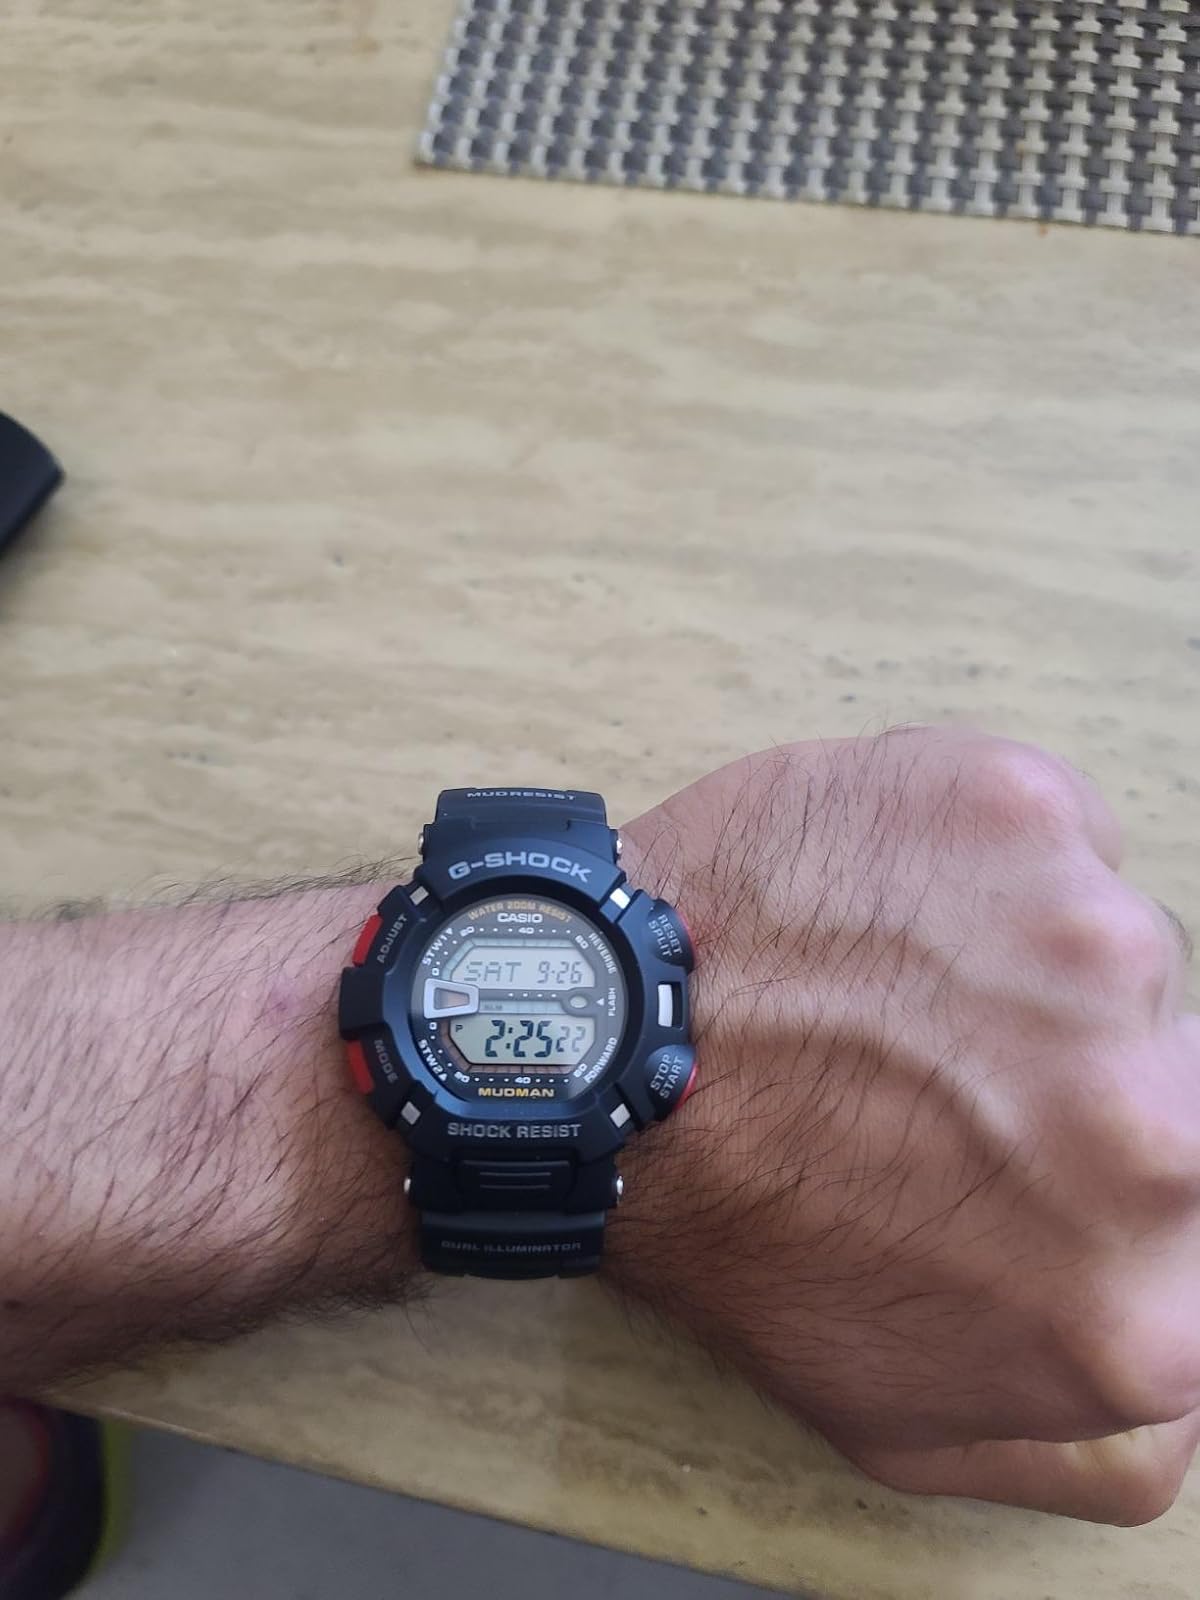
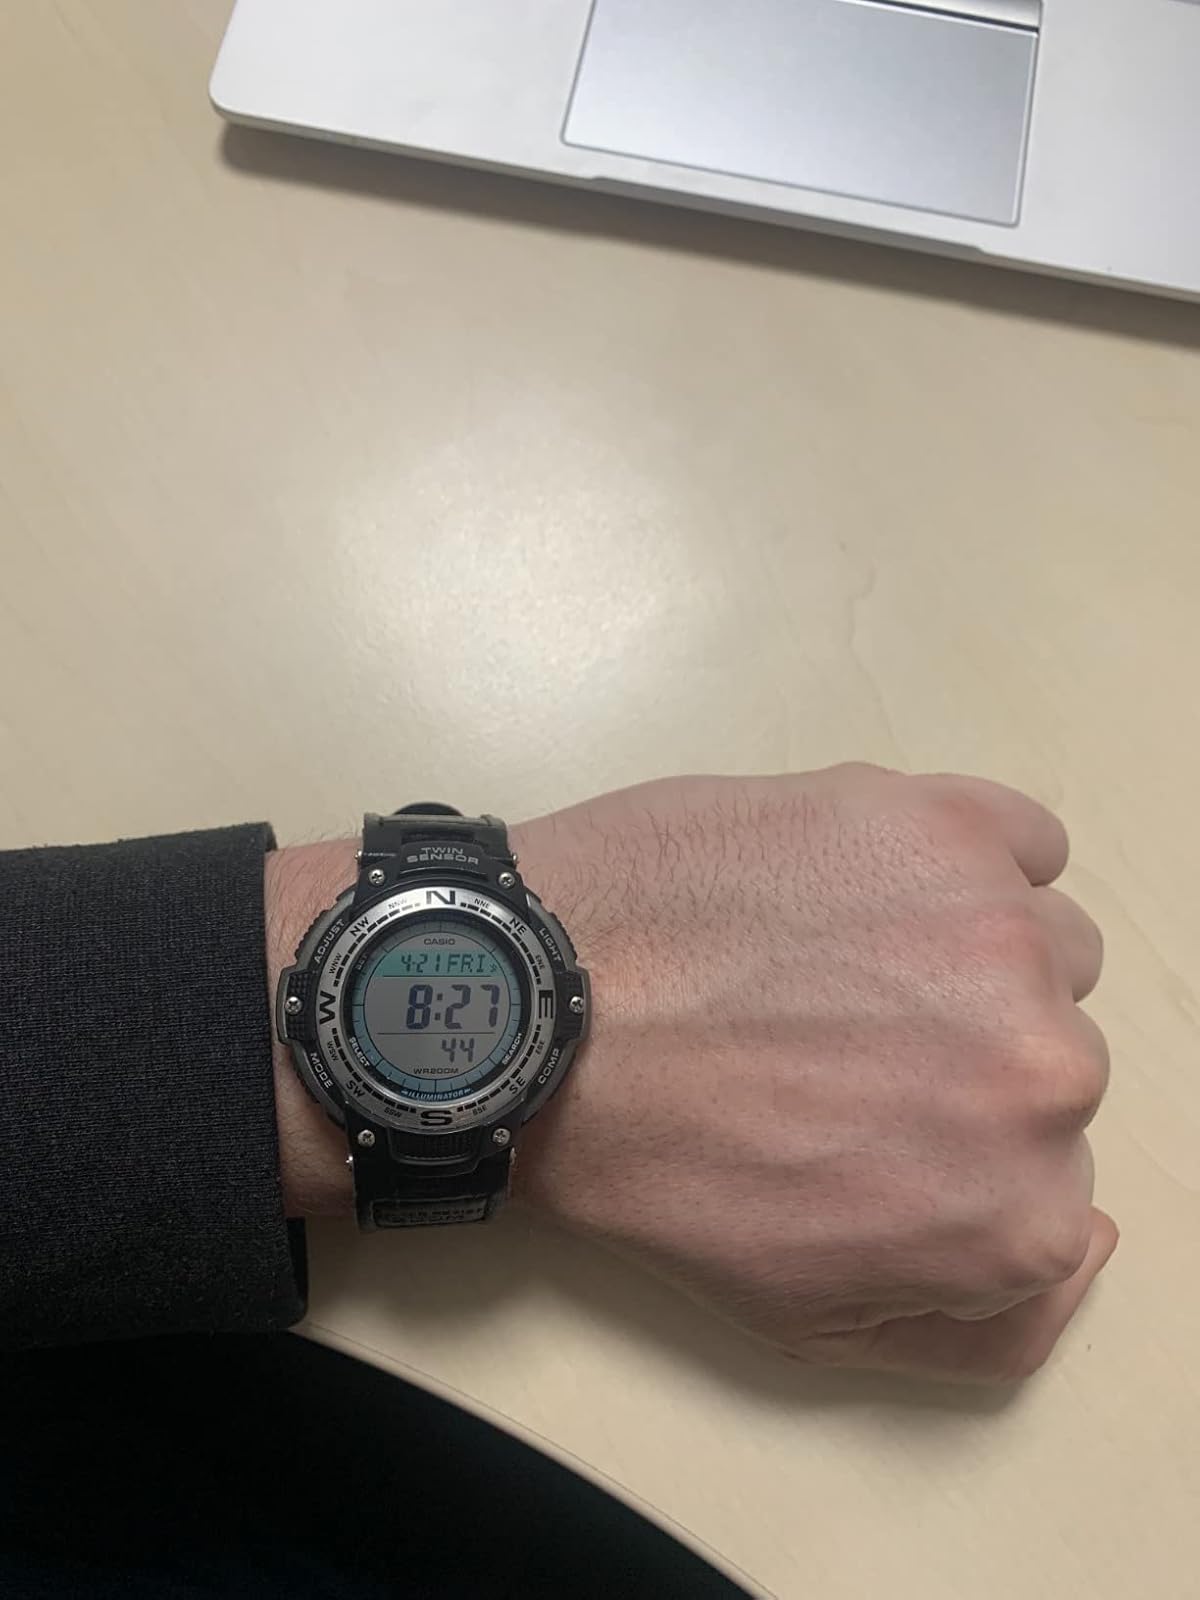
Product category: accessories_watch
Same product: no